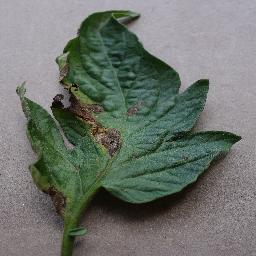
Label: Tomato___Early_blight